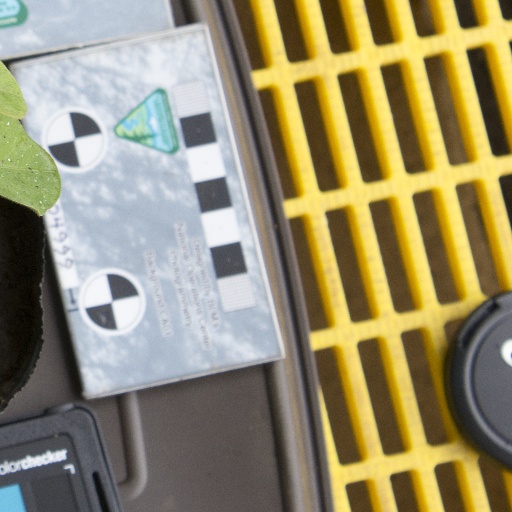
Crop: soybean